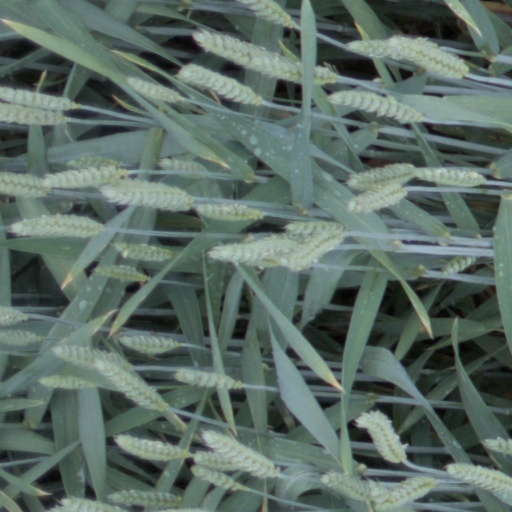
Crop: wheat